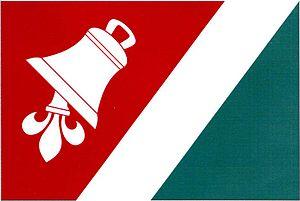
Chudíř est une commune du district de Mladá Boleslav, dans la région de Bohême-Centrale, en République tchèque. Sa population s'élevait à 203 habitants en 2020.